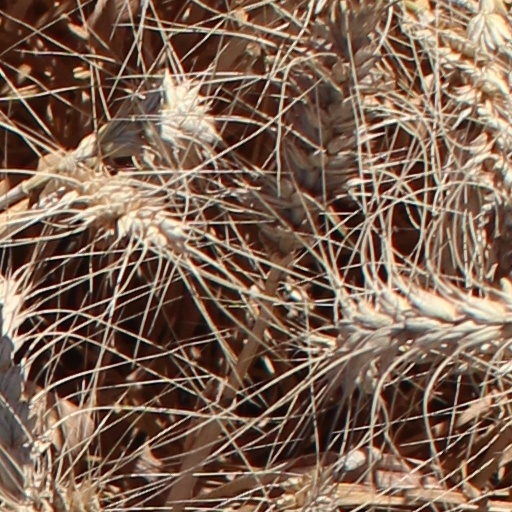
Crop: wheat